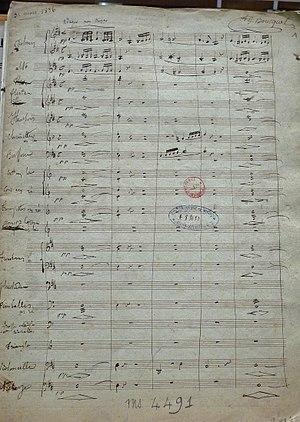
Conducteur manuscrit de l'Ouverture pour orchestre symphonique composée en 1836 par Georges Bousquet
Georges Bousquet, né Ange Georges Jacques Bousquet à Perpignan le 12 mars 1818 et mort à Saint-Cloud le 15 juin 1854 est un chef d'orchestre, compositeur et critique musical français.